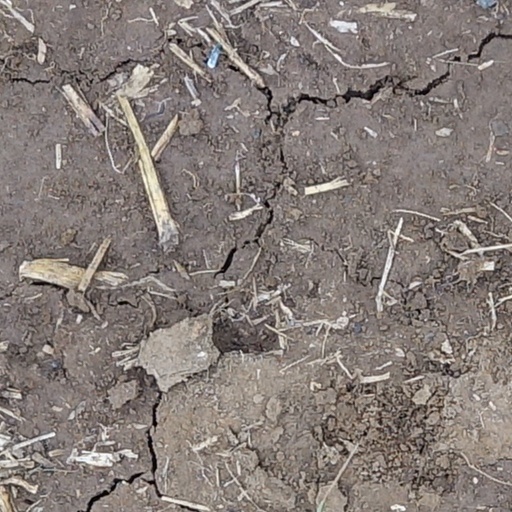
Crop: wheat